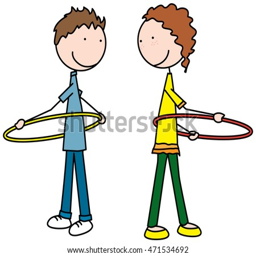
cartoon illustration of a boy and girl playing with hula hoop